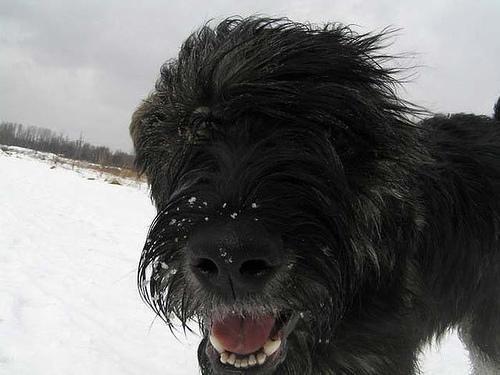
giant_schnauzer